Vin Santo

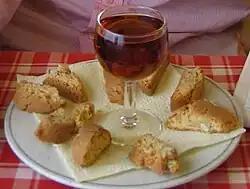
Vin Santo is served with dessert, generally traditional biscuits.

Offida DOC in Marche, includes 19 comuni within the region but only 2 are allowed to produce Vin Santo. The wine must have a minimal alcohol content of 12% and be aged for at least 3 and half years prior to release. The wine must be composed of at least 85% of Passerina with the remaining 15% coming from local white grape varieties. Trentino DOC is a large province wide DOC covering the whole autonomous province of Trento. The Vino Santo sub-zone (not to be confused with Vin Santo wine) covers the Valle dei Laghi area, using 100% Nosiola grapes air-dried for up to 6 months when they become affected by noble rot. Vinification takes up to 3 years to reach 12–13% abv. Most producers age the wine for 7–10 years but the minimum is 3 years.